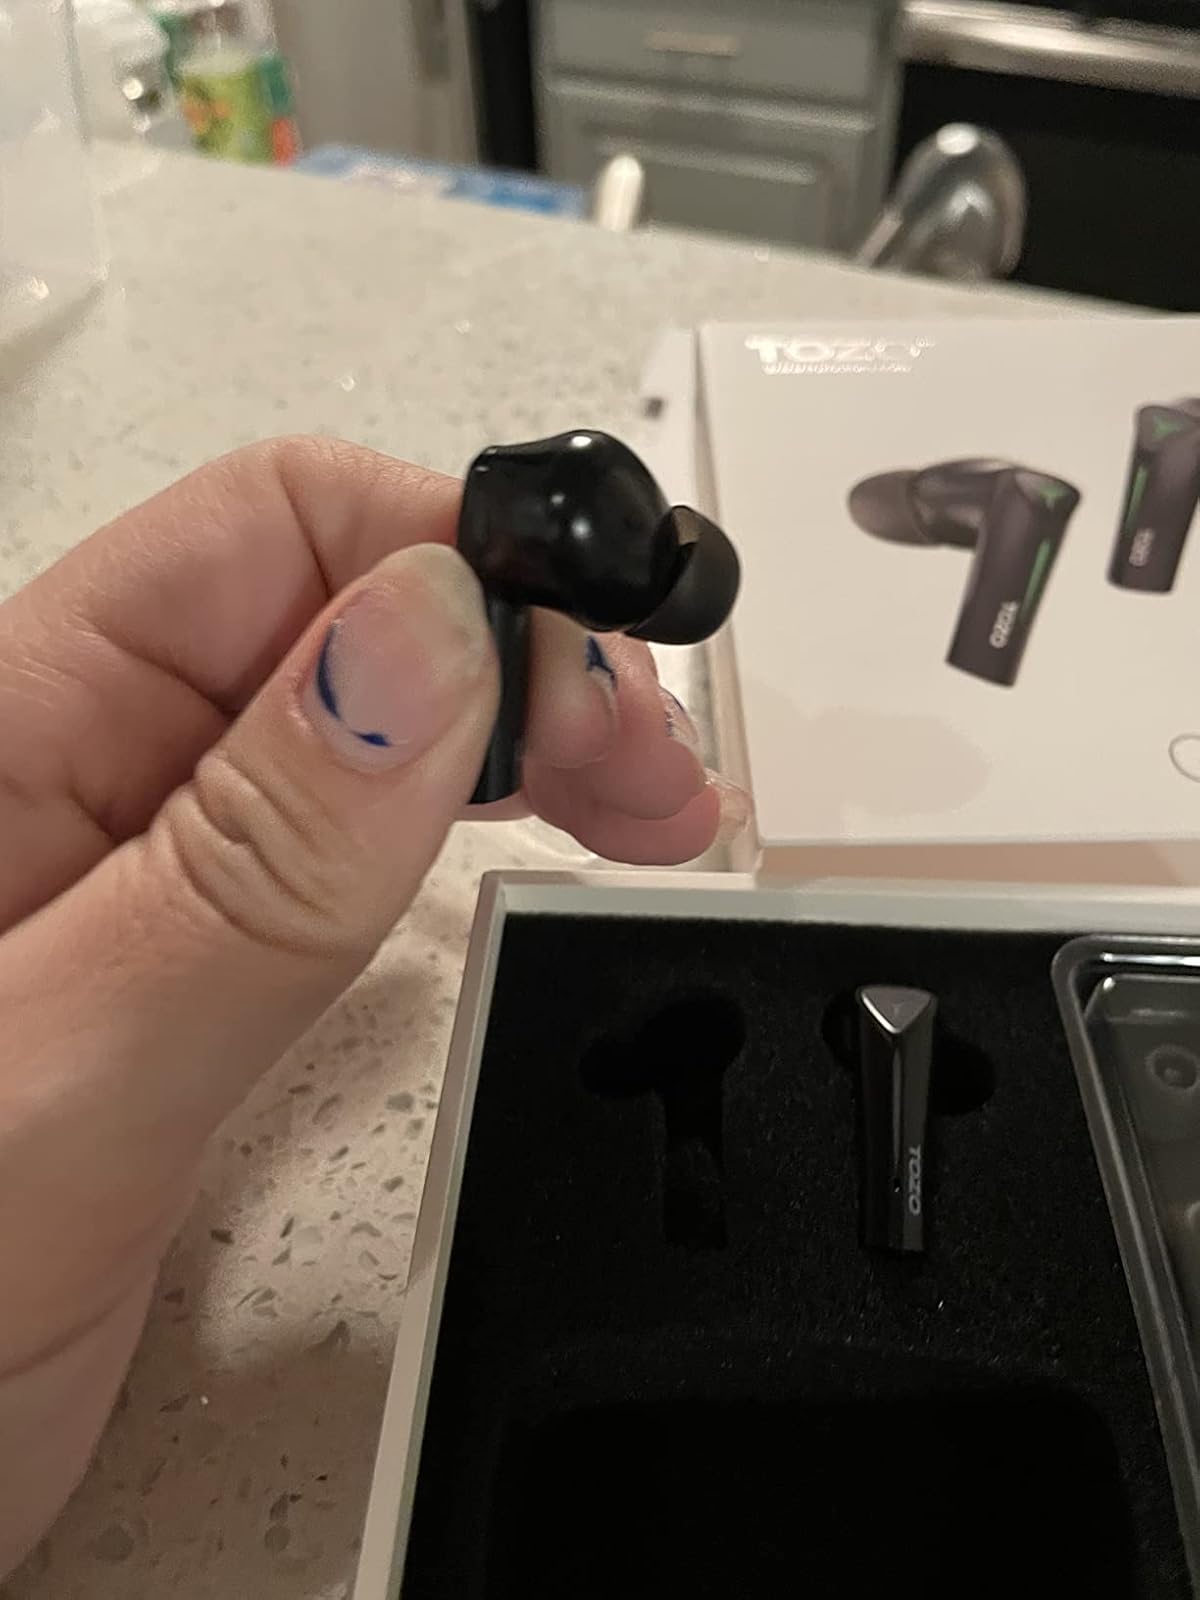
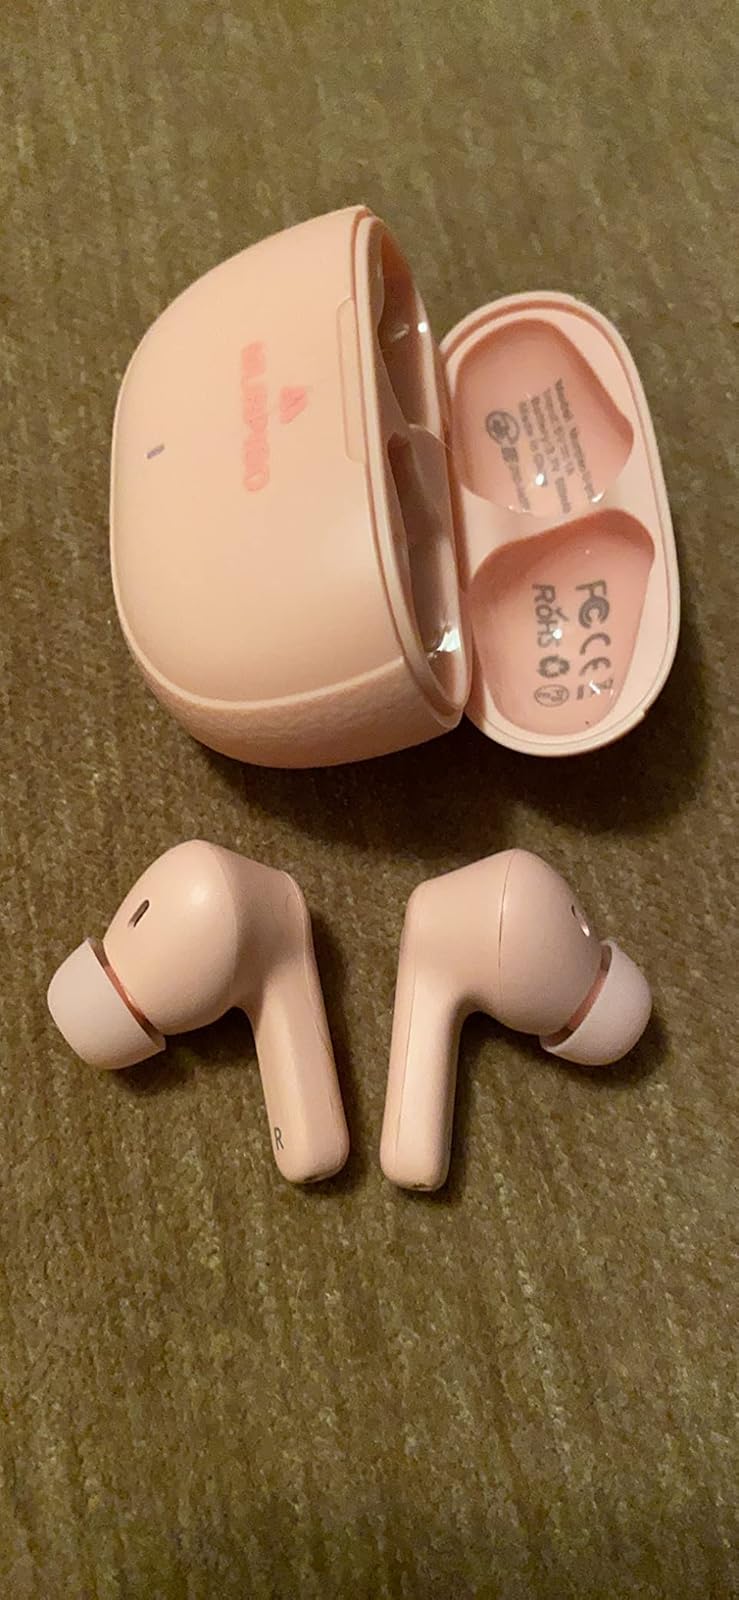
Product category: earbuds
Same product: no